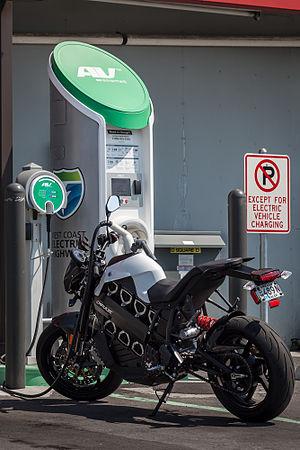
Une station de recharge de véhicules est une infrastructure équipée d'une — ou plusieurs — borne de recharge permettant la recharge des véhicules électriques. La borne comporte au minimum un point de charge qui est matérialisé par un socle de prise. Une borne peut comporter deux points de charge et il existe des bornes doubles qui comportent donc quatre points de charge.